Pre-Māori settlement of New Zealand theories

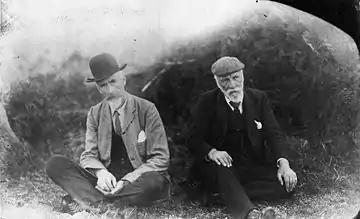
Ethnographers Elsdon Best and Percy Smith, the two most prominent academic proponents of pre-Māori settlement.

Julius von Haast suggested in 1871 that an early Polynesian people who hunted the moa preceded the Māori, who introduced agriculture and lived in small villages. Ideas about Aryan migrations became popular during the 19th century, and these were applied to New Zealand. Edward Tregear's "The Aryan Maori" (1885) suggested that Aryans from India migrated to southeast Asia and thence to the islands of the Pacific, including New Zealand.